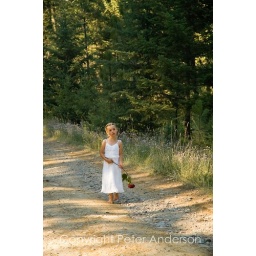
Portrait of the flower girl at a wedding in Montana. Shot with a D70s, natural light.